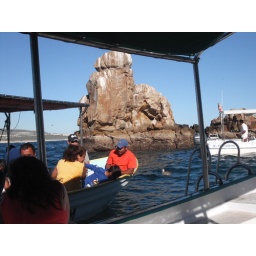
The rocks at Land's End during a glass bottom boat tour on our first full day in Cabo (12/31/09)